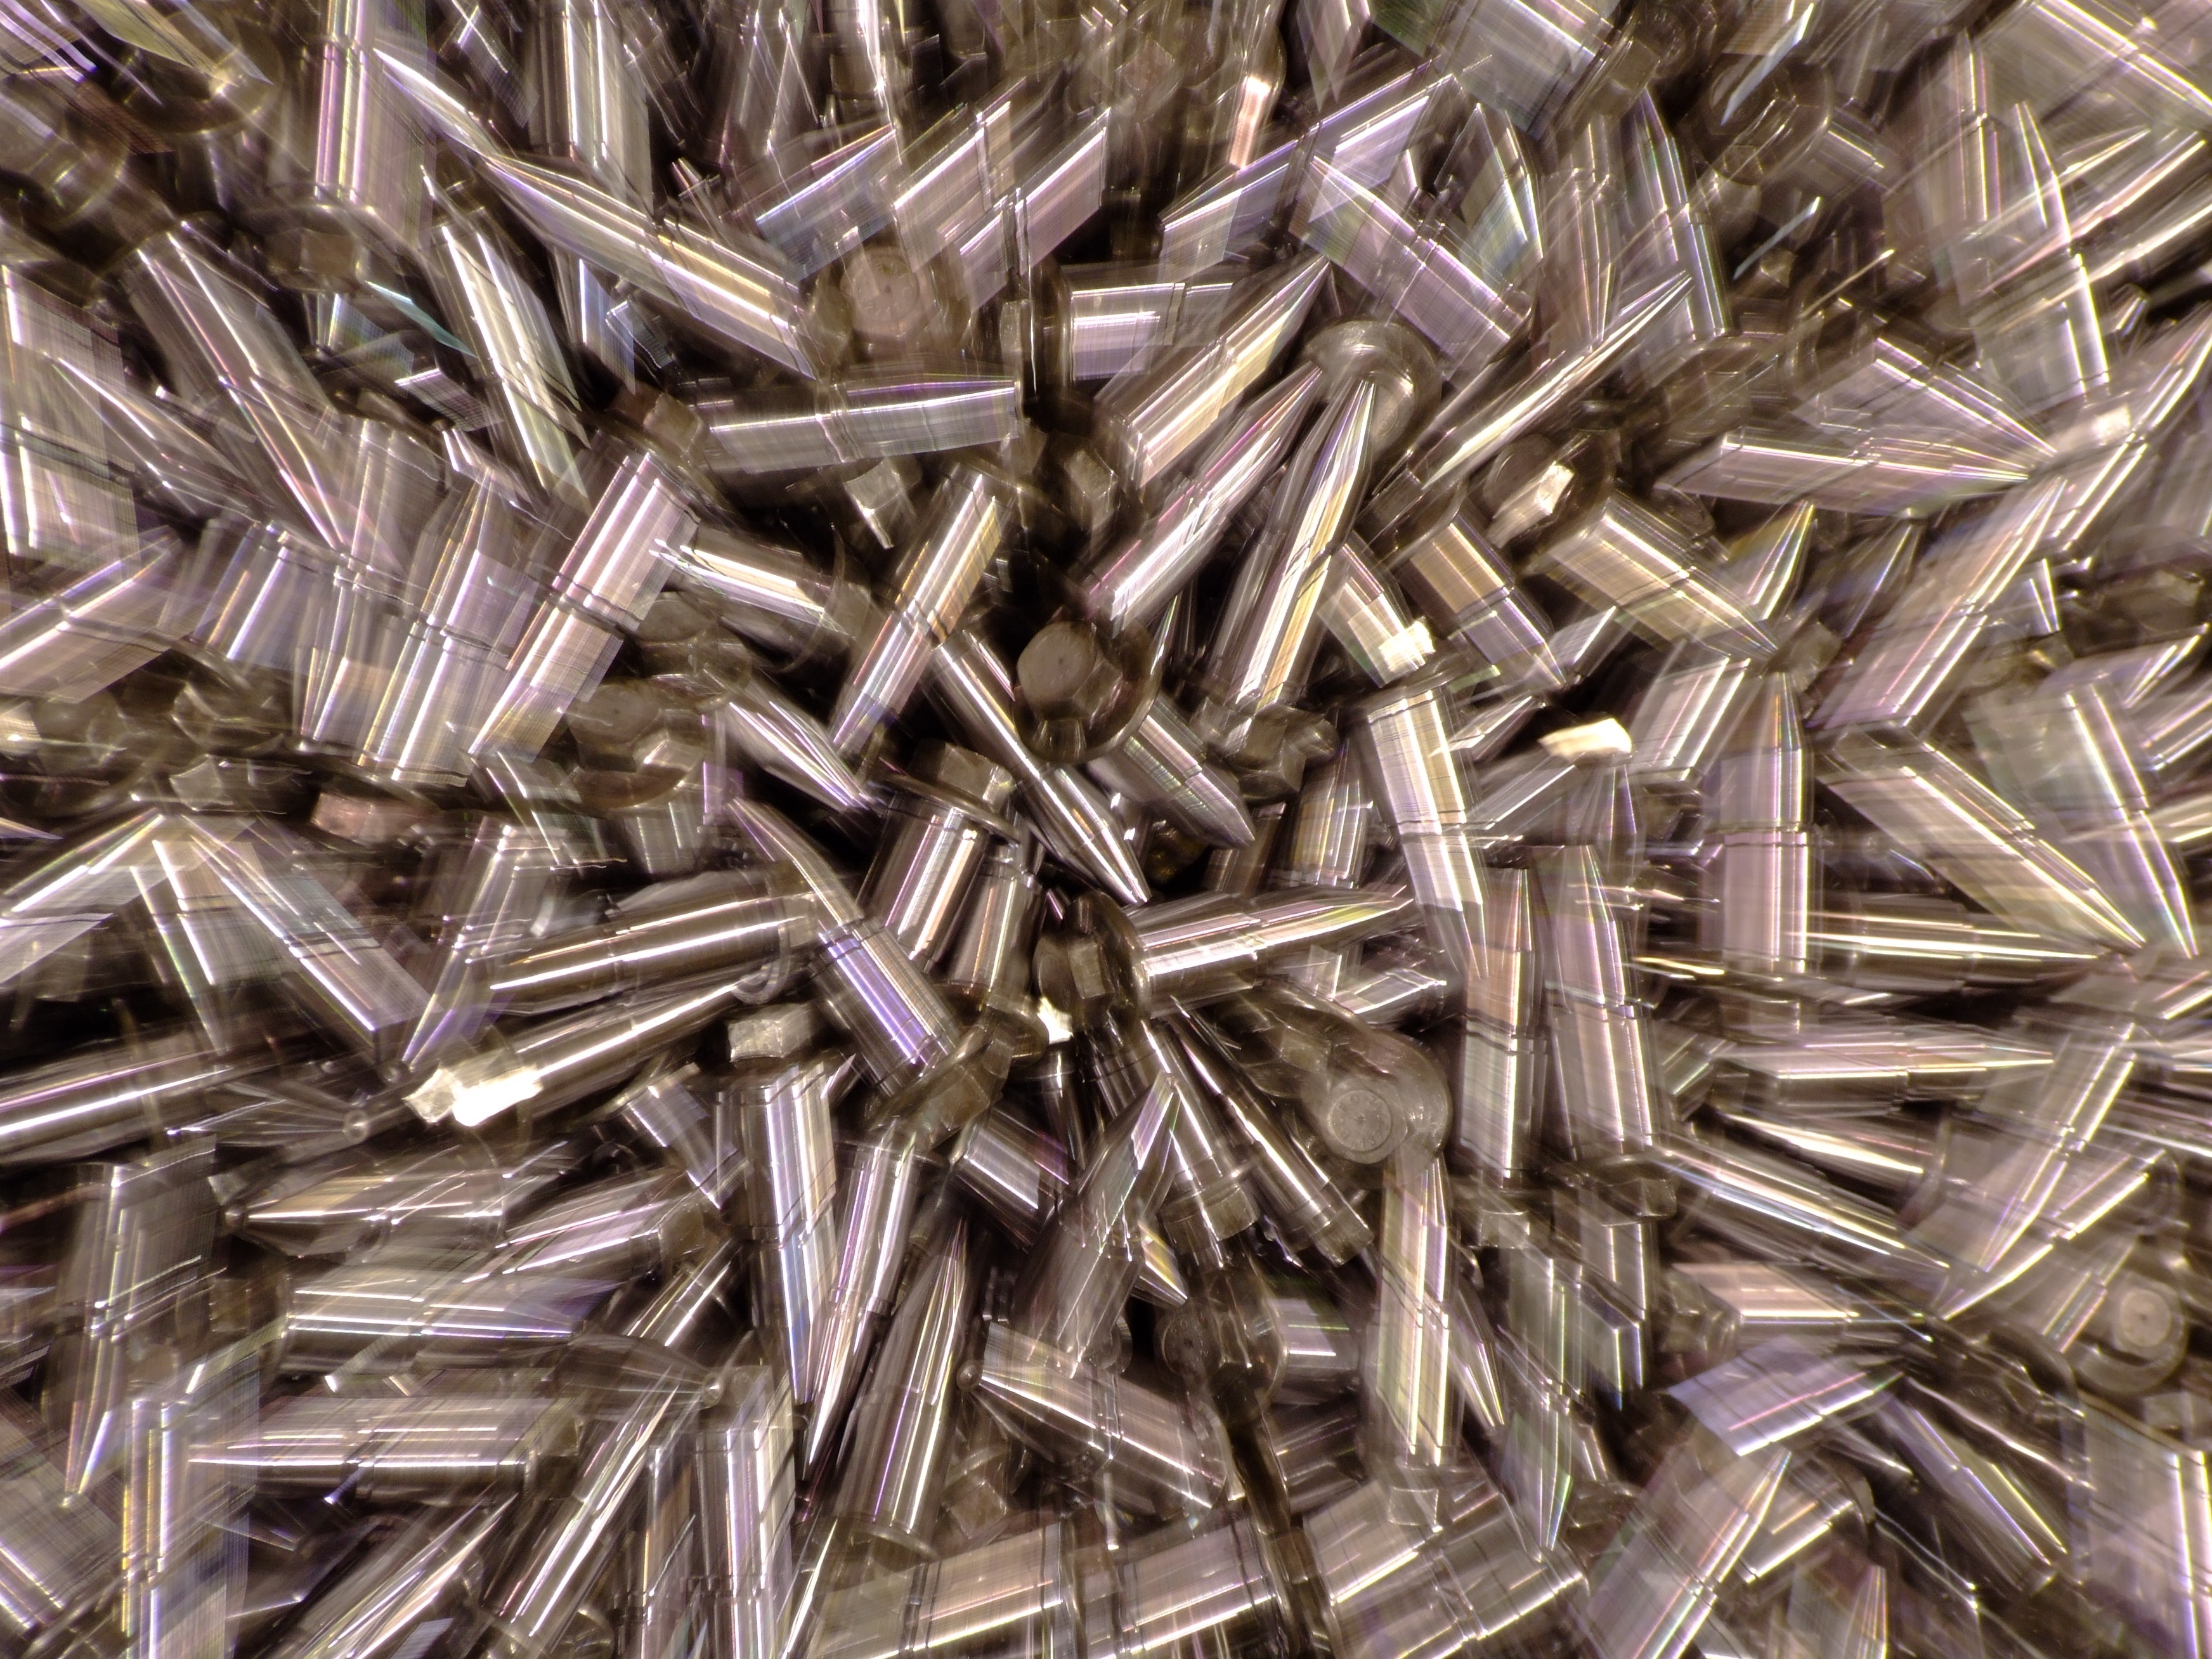
metal, nut, material, screw, scrap, plastic wrap, sunflower seed, gun accessory, r by, r ba, screw amp nut